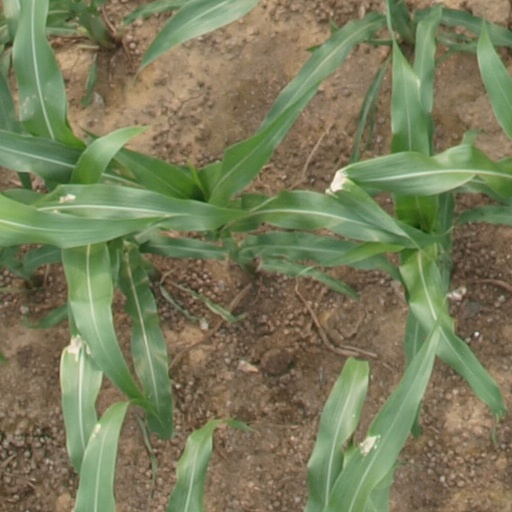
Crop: maize; corn